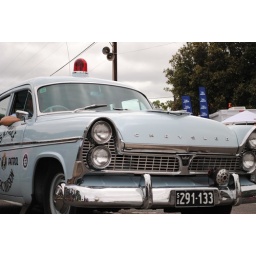
While watching the Tour Down Under, a bike race, this car came around the track....